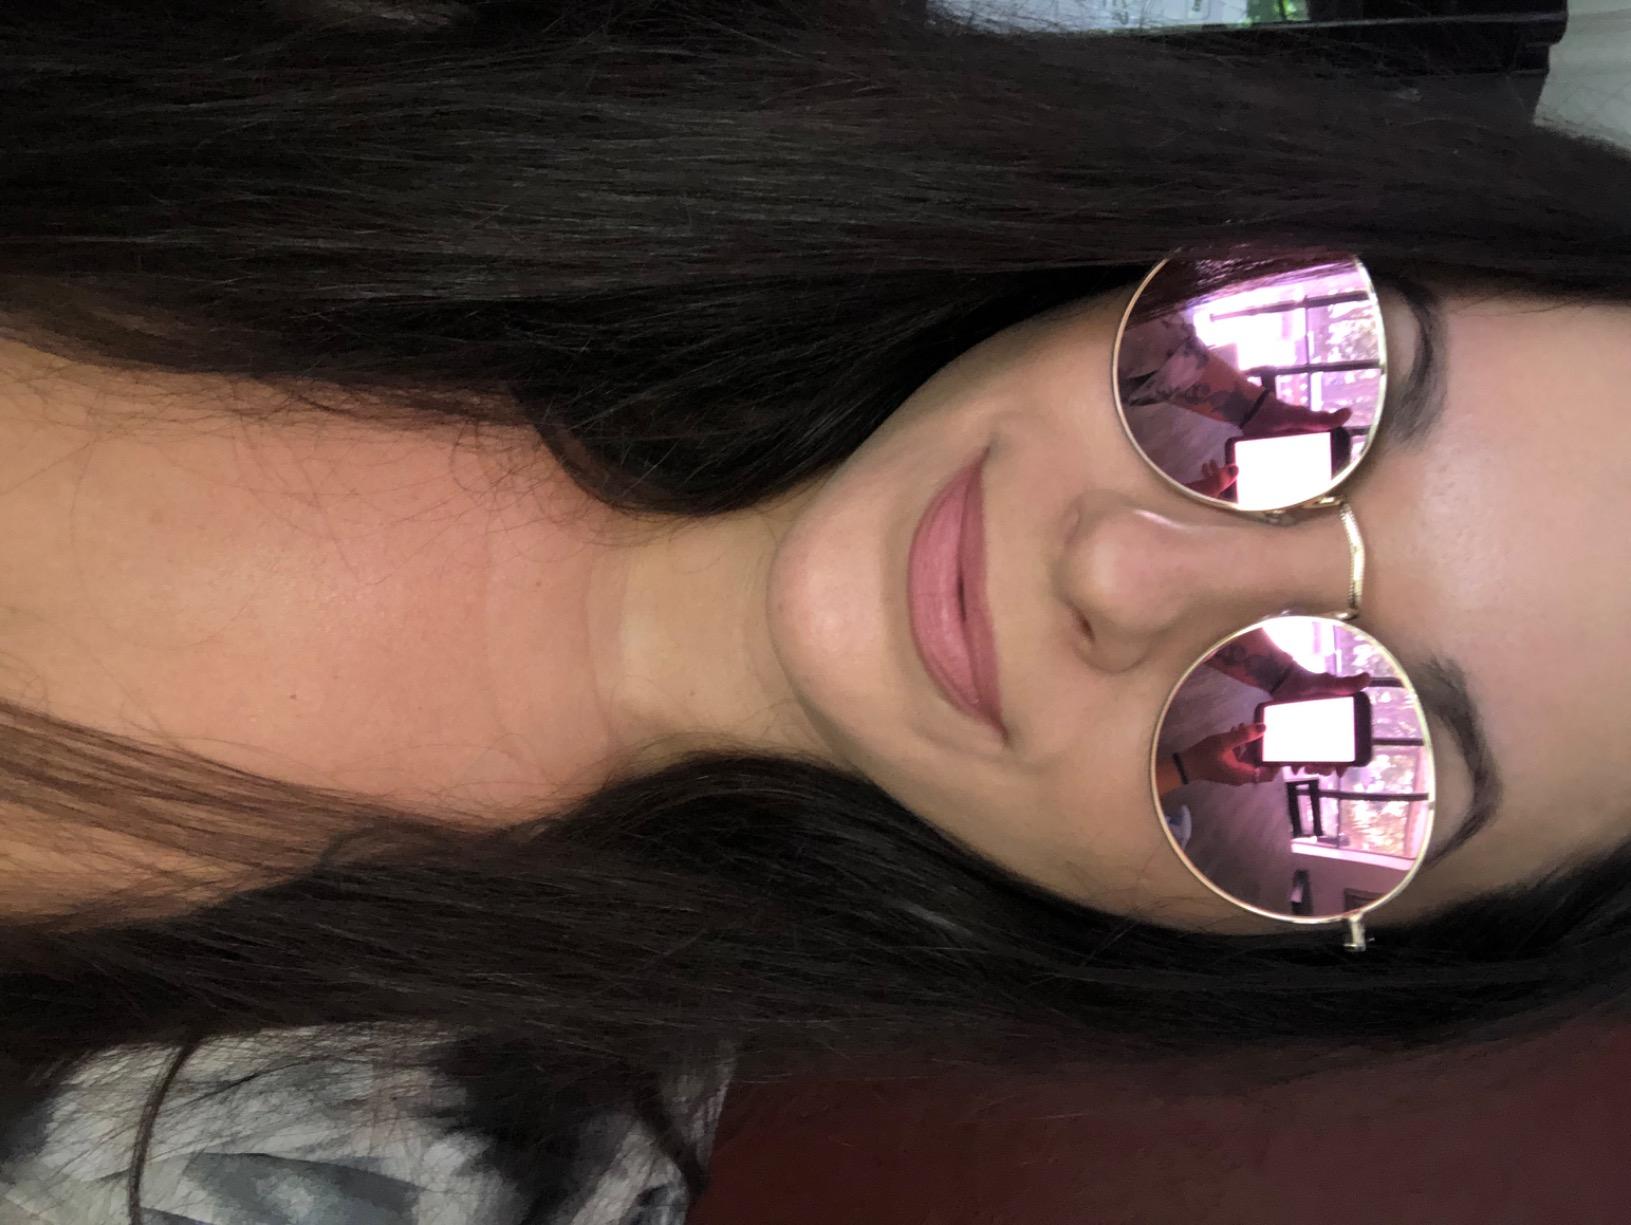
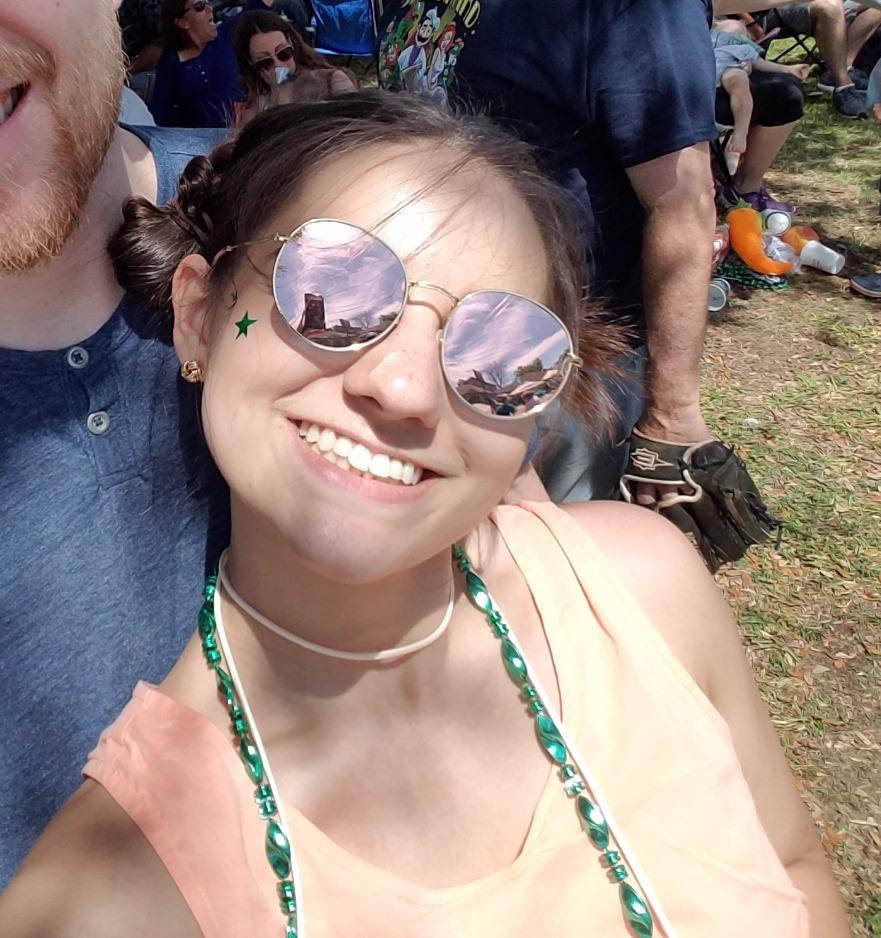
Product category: accessories_sunglasses
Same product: yes